Märklin

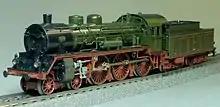
Märklin model 33190.10, from set 2881; model of KPEV S10 nr. 1008, later DB 17 008; Schwartzkopf factory number 4760

The Märklin system is the technique of using a third rail concealed in the roadbed with only small studs protruding through the ties of the track. The two outer rails are connected electrically. This provides the simplified wiring enjoyed by larger gauges—such as for reverse loops—without seriously detracting from the realism of the track because only two of the rails are visible. Because the two outer rails are not electrically isolated from each other, however, some do not consider Märklin's system to be a true three-rail system. However, older sections of 'M-Track' do have an actual conductor rail rather than studs. This older system is compatible with newer trains, although the reduced clearance for the pick-up shoe can sometimes cause running difficulties.